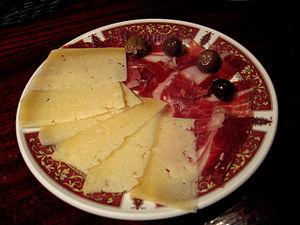
Les tapas sont des amuse-gueules d'apéritif dînatoire, ou de repas complet, traditionnels de la cuisine espagnole, généralement composés d'une riche variété de diverses préparations gustatives à base de produits culinaires régionaux d'Espagne accompagnés de bière, sangria, vins d'Espagne, ou boisson alcoolisée, présentés sous forme de choix de petits récipients et de petites tartines, chauds ou froids. Emblèmes internationales de l'Espagne et de la culture espagnole, elles sont généralement dégustées à table, ou plus souvent debout, dans la célèbre ambiance conviviale, sociale et festive des restaurants, bars à tapas, et bars à vin d'Espagne.